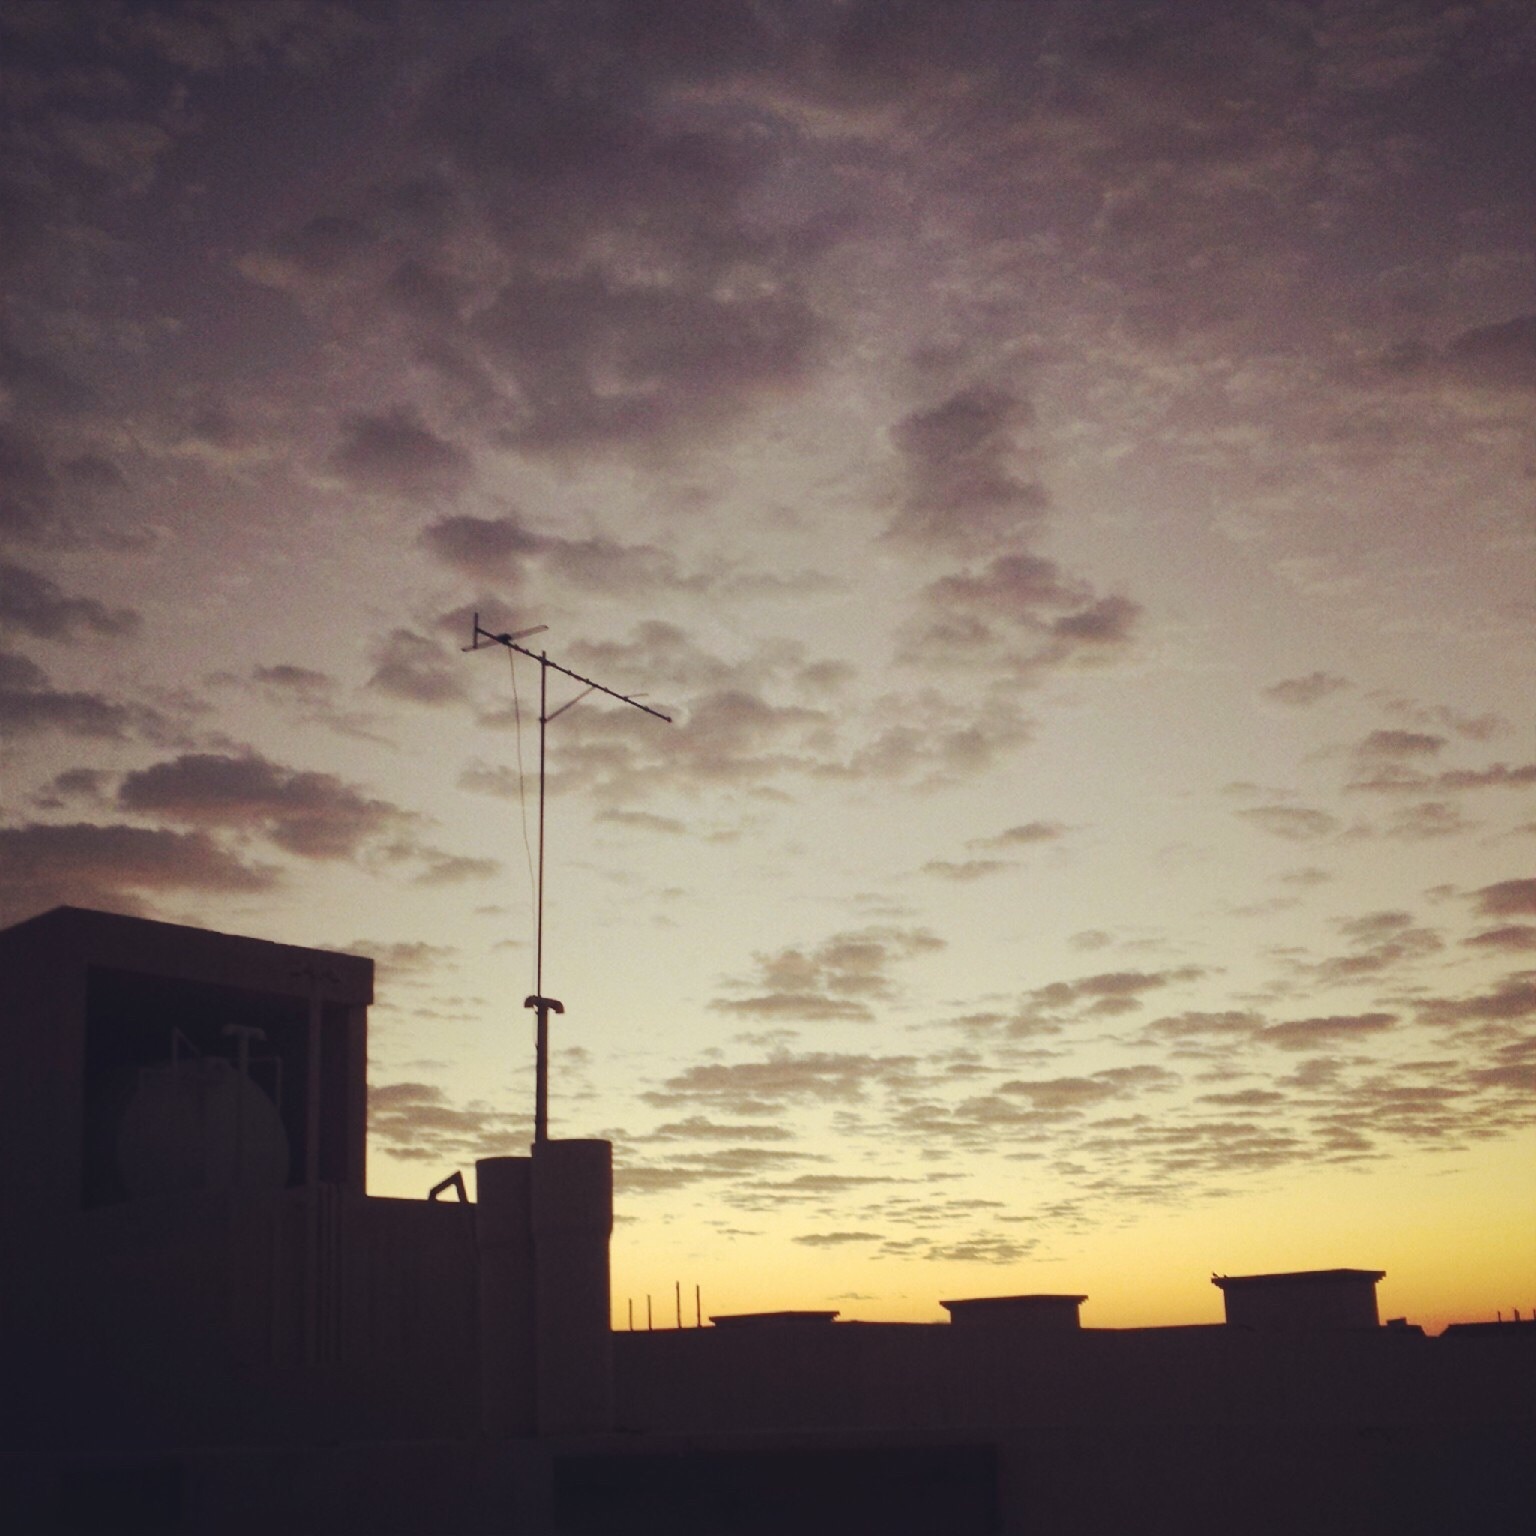
horizon, cloud, sky, sun, sunrise, sunset, sunlight, morning, dawn, atmosphere, dusk, evening, afterglow, meteorological phenomenon